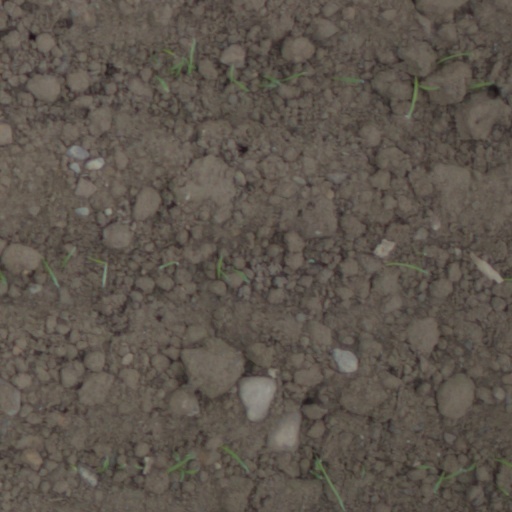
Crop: wheat